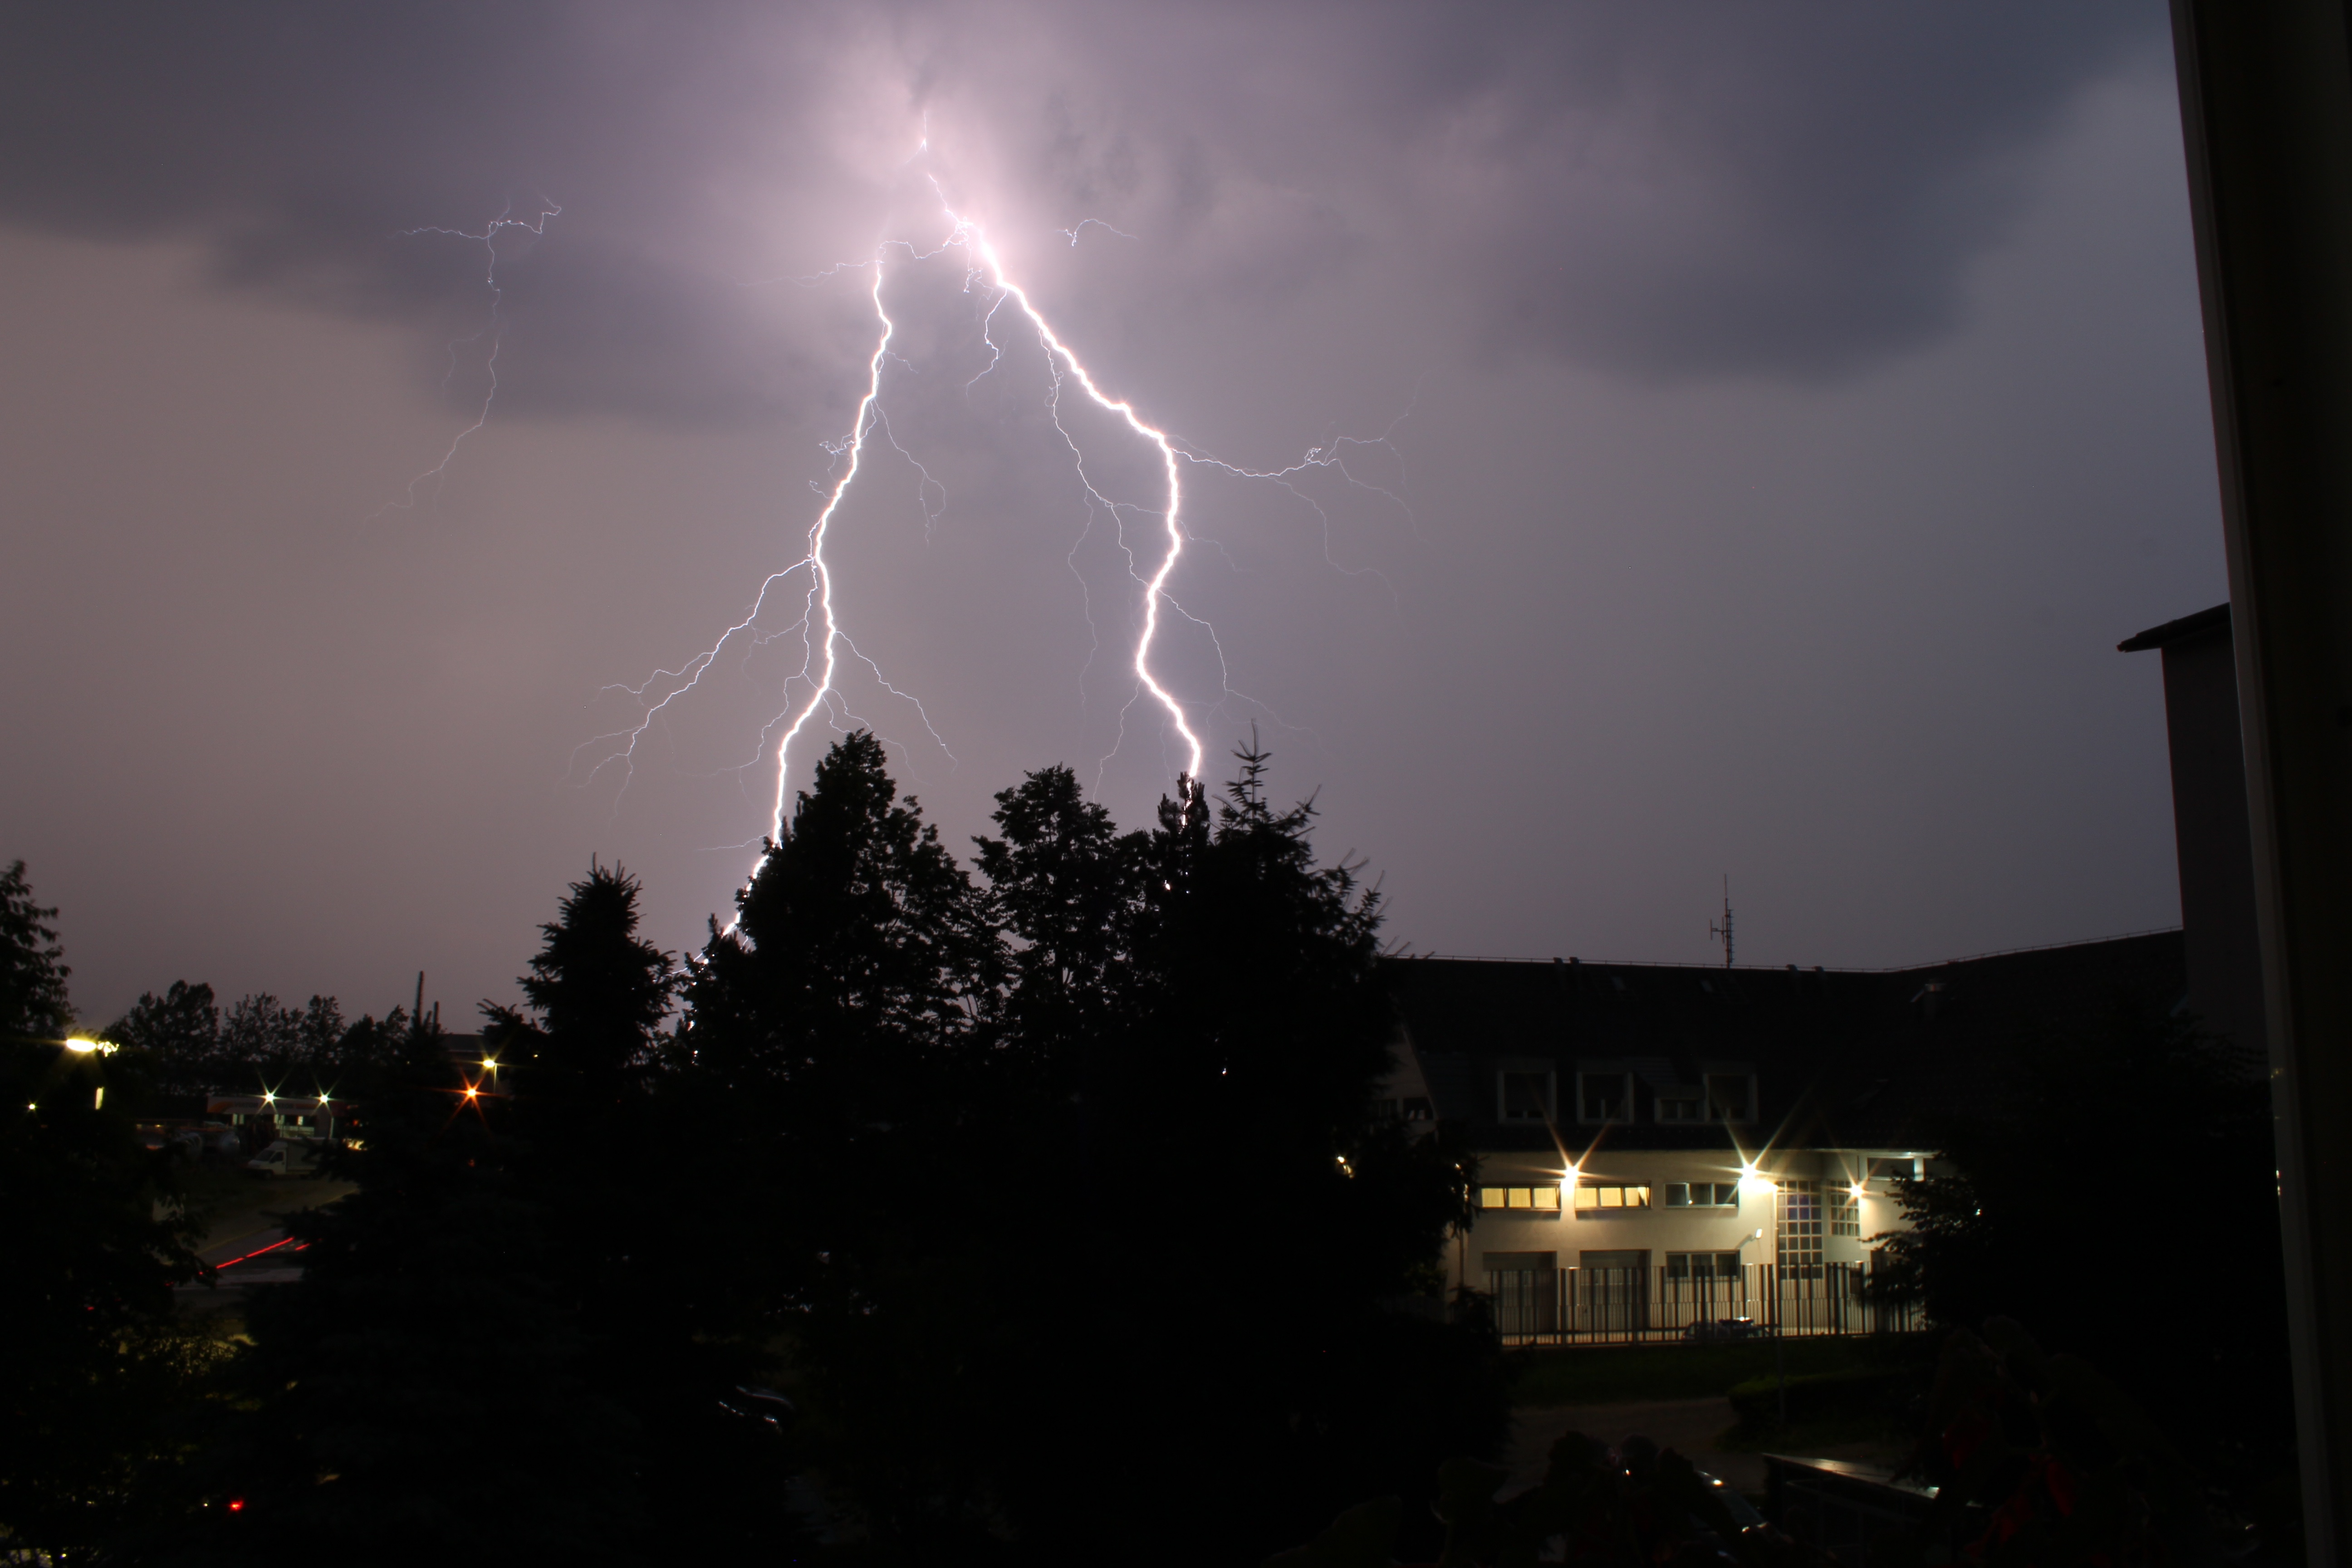
night, weather, storm, darkness, lightning, thunder, thunderstorm, midnight